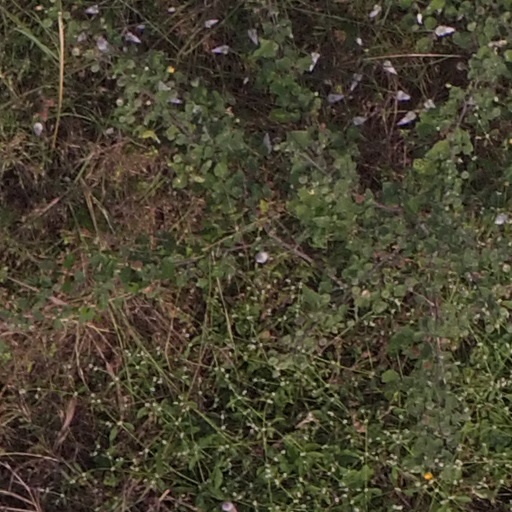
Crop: maize; corn